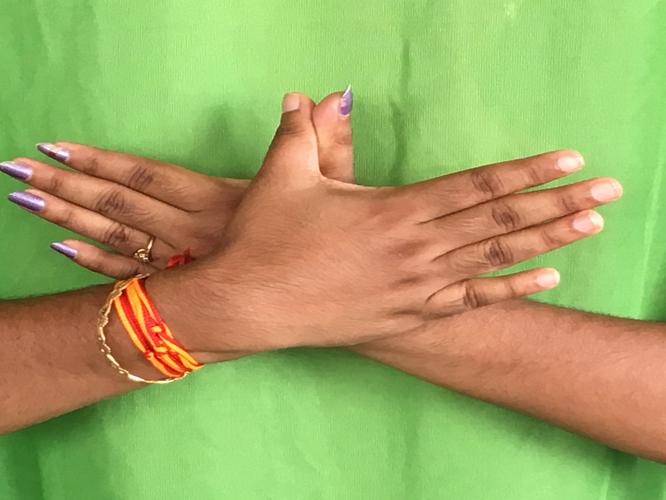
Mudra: Garuda
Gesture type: double_hand